Bird (mathematical artwork)

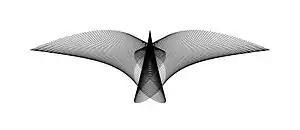
A version of "A Bird in Flight" made up of 500 line segments

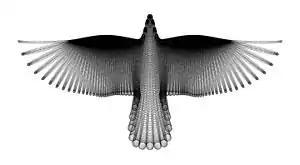
Another version of "A Bird in Flight" made up of 20,001 circles

Bird, also known as A Bird in Flight refers to bird-like mathematical artworks that are introduced by mathematical equations. A group of these figures are created by combing through tens of thousands of computer-generated images. They are usually defined by trigonometric functions. An example of "A Bird in Flight" is made up of 500 segments defined in a Cartesian plane where for each formula_1 the endpoints of the formula_2-th line segment are: